Ocean City, New Jersey

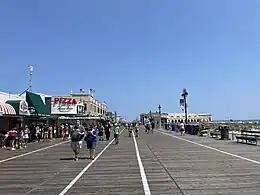
Ocean City boardwalk looking north at 9th Street

In 1965, the Wonderland Amusement Park opened on the boardwalk at 6th Street, which is now known as Gillian's Wonderland Pier. Runaway Train, a steel twister, operated as the park's sole major roller coaster until its removal in 2018. The theme park is set to permanently close at the end of the 2024 season.